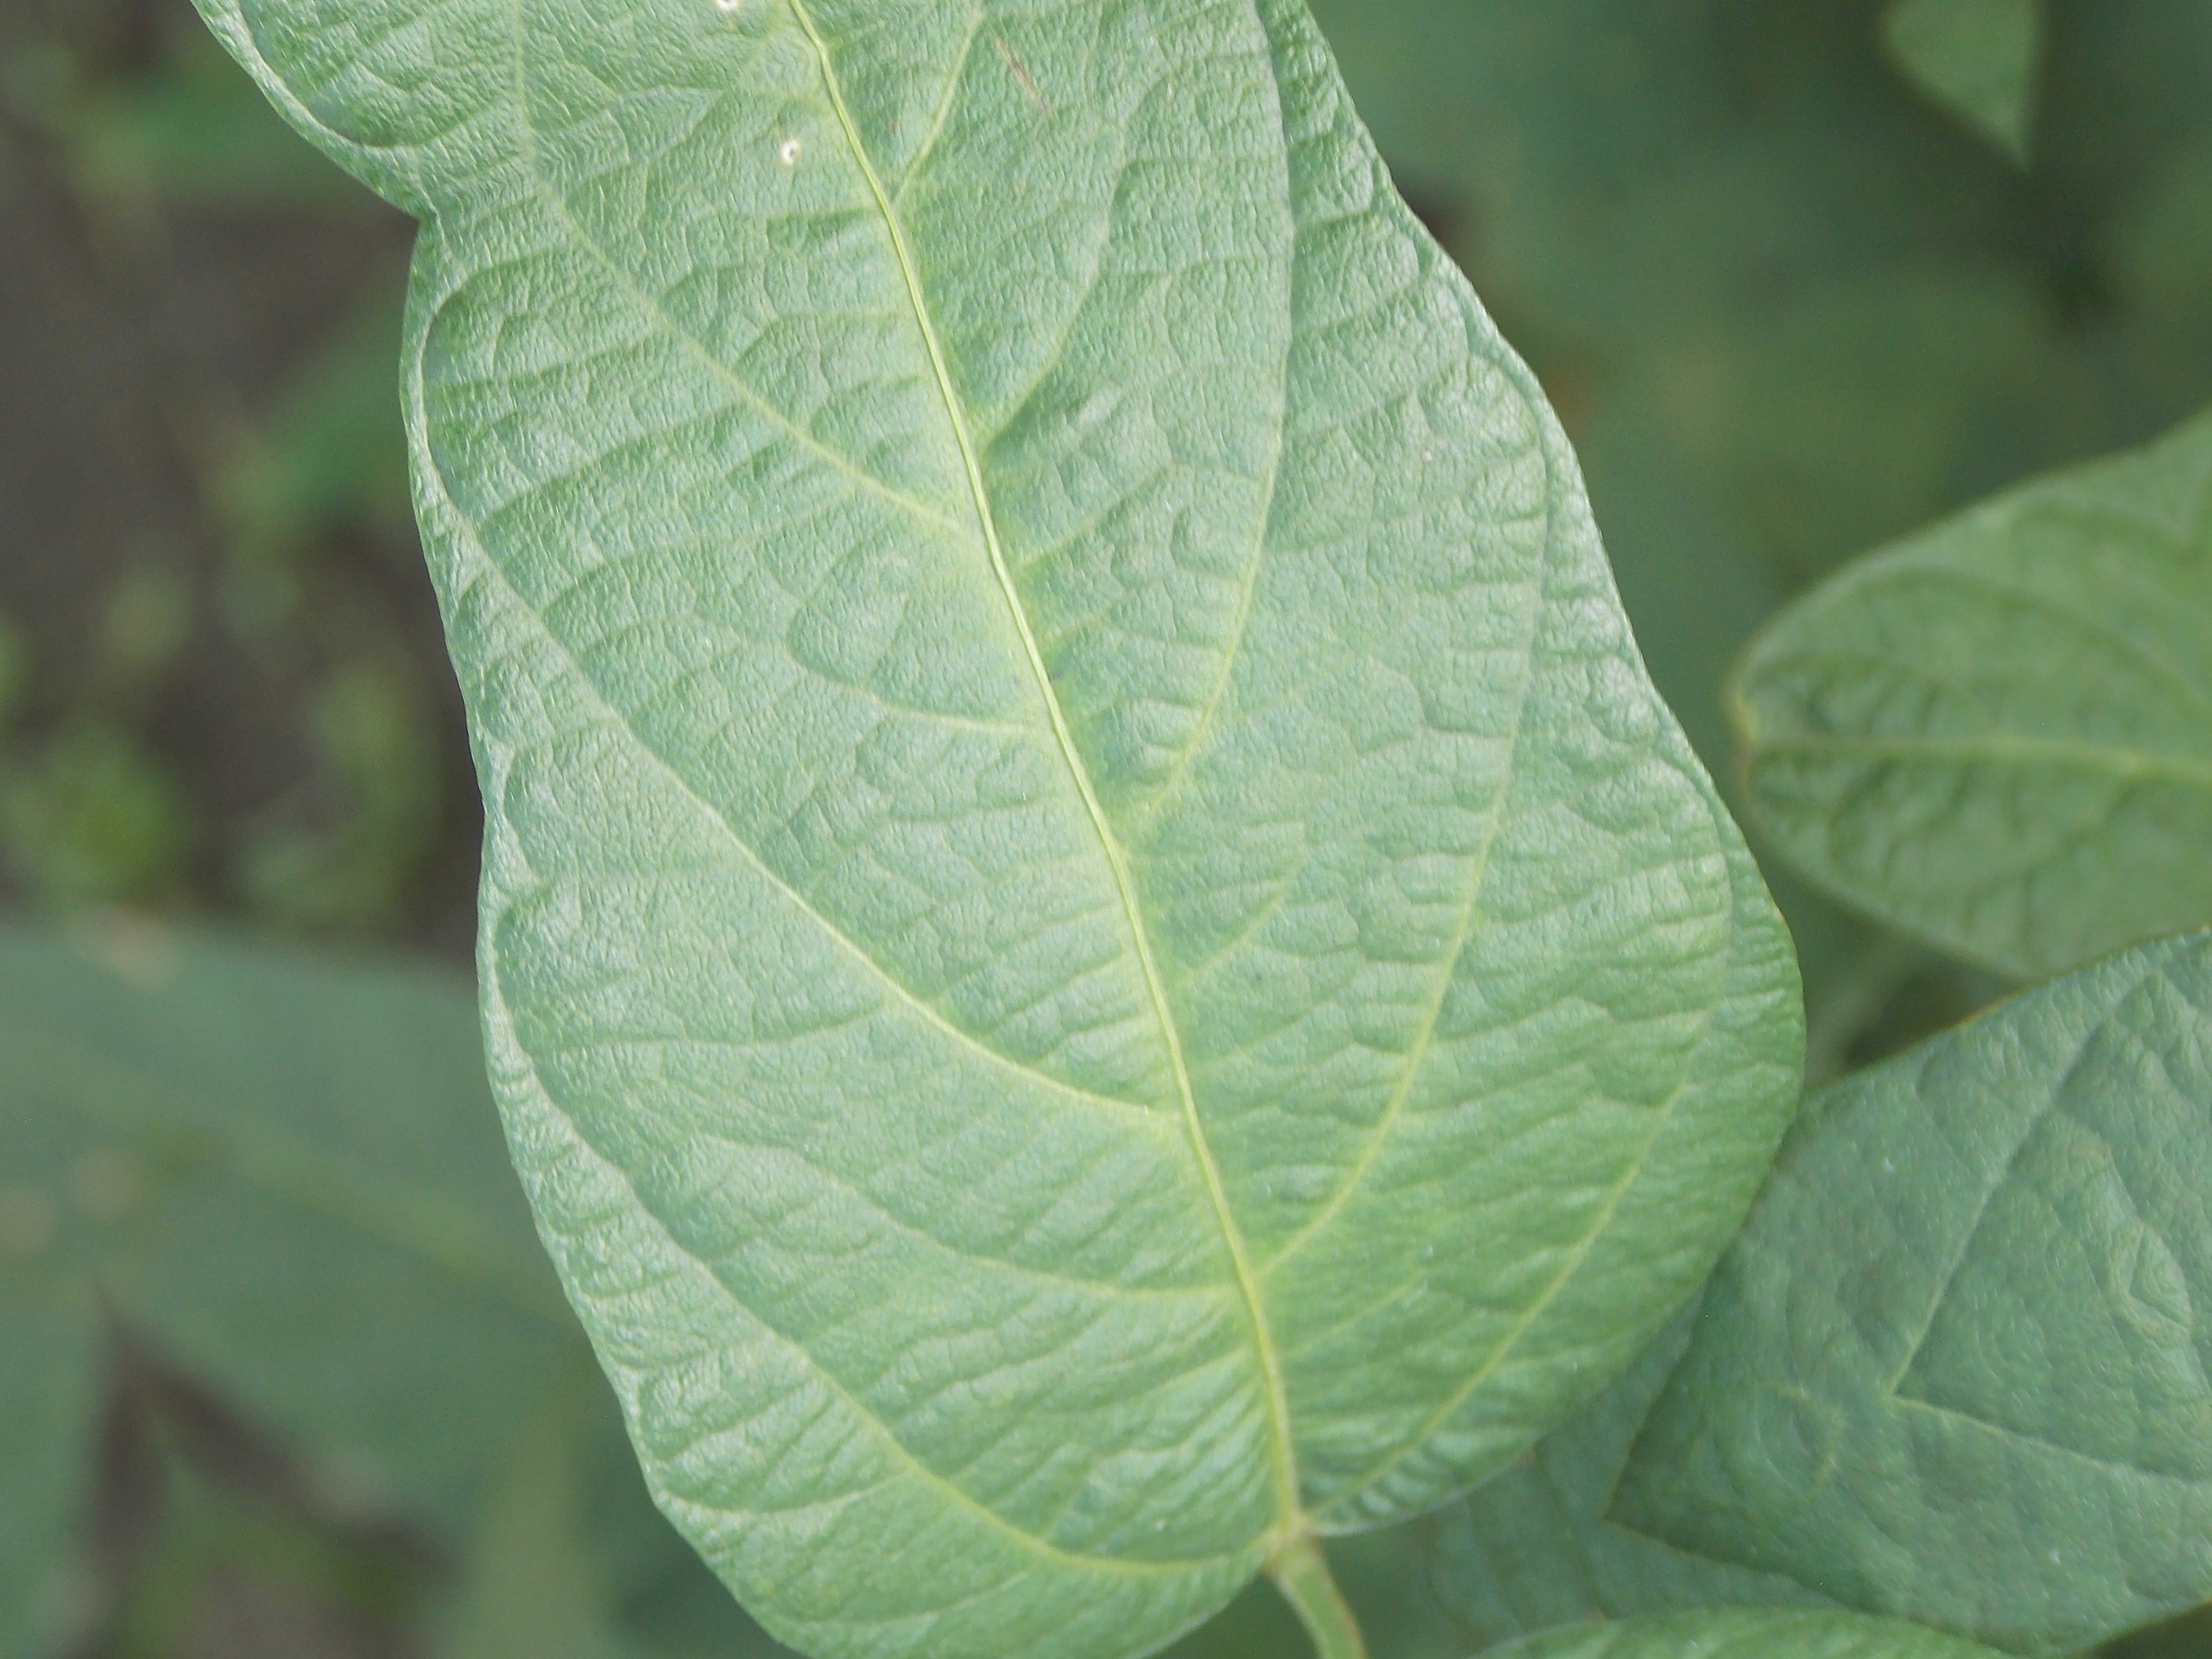
Label: Healthy